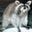
Label: raccoon